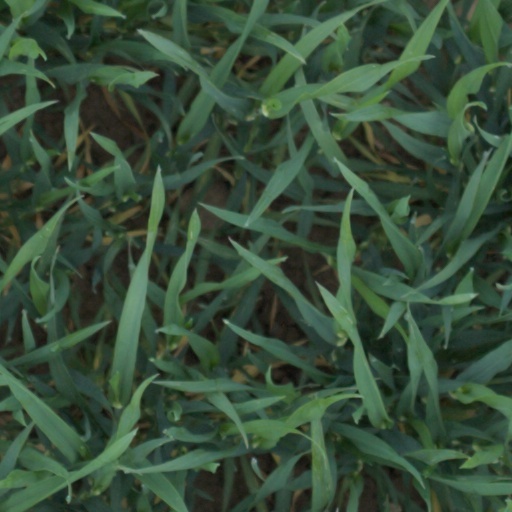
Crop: wheat